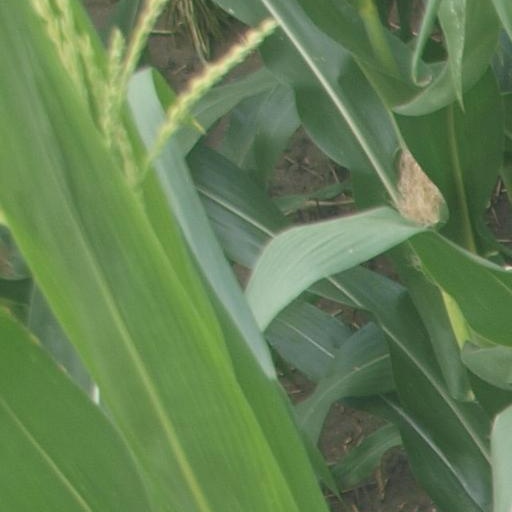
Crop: maize; corn